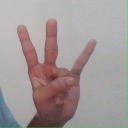
अक्षर: क्ष